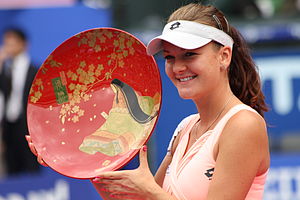
Pan Pacific Open
Agnieszka Radwańska vandt titlen i 2011.
Pan Pacific Open er en professionel tennisturnering for kvinder, der blev spillet for første gang i 1973, og som siden 1975 er afviklet en gang om året i Tokyo, Japan. Turneringen har siden 1978 været en del af WTA Tour, hvor den siden 2014 har tilhørt turneringskategorien WTA Premier. Turneringen havde i perioden 1989-2007 fast termin i starten af februar måned umiddelbart efter Australian Open, hvor den blev afviklet indendørs, men i forbindelse med revideringen af WTA-kalenderen i 2008 blev den flyttet til september, hvorefter den blev afholdt udendørs på hardcourt i Ariake Coliseum. Under renoveringen af Ariake Coliseum, der forberedes til de olympiske lege i 2020, bliver turneringen i 2018 spillet indendørs i Arena Tachikawa Tachihi.